Exeter–Plymouth line

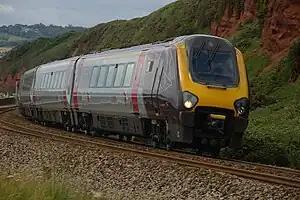
CrossCountry Class 220 "Voyager" unit 220032 on a curve at Langstone Rock near

CrossCountry services operate along the entire line. These services travel north from Plymouth through Exeter, before continuing through Taunton and to either North East England and Scotland or North West England; some continue westwards beyond Plymouth.